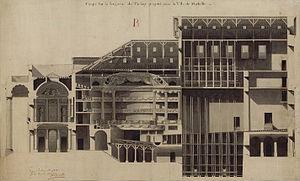
Opéra municipal de Marseille Projet du Grand-Théâtre de Marseille dressé en 1784 par Bénard
L'opéra municipal de Marseille est un théâtre situé dans le quartier du même nom, non loin du Vieux-Port.
Charles Joachim Bénard est un architecte français du XVIIIᵉ siècle né à Paris le 7 mai 1750 et décédé dans sa ville natale le 4 janvier 1794. Il est principalement connu comme l'architecte du théâtre de Marseille.